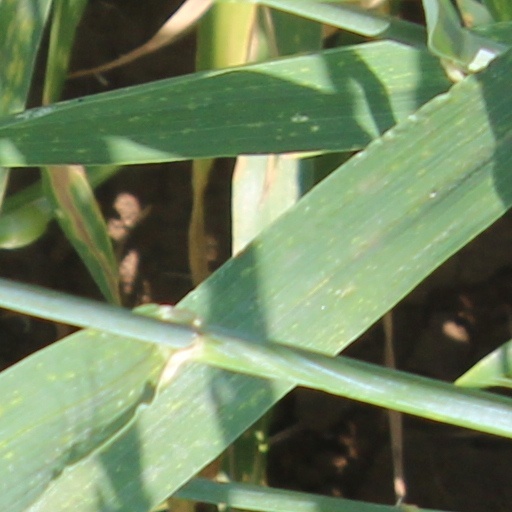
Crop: wheat